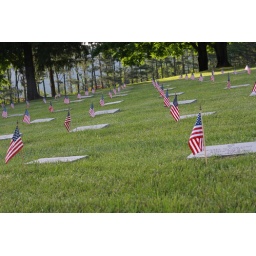
veterans cemetery in black mountain nc